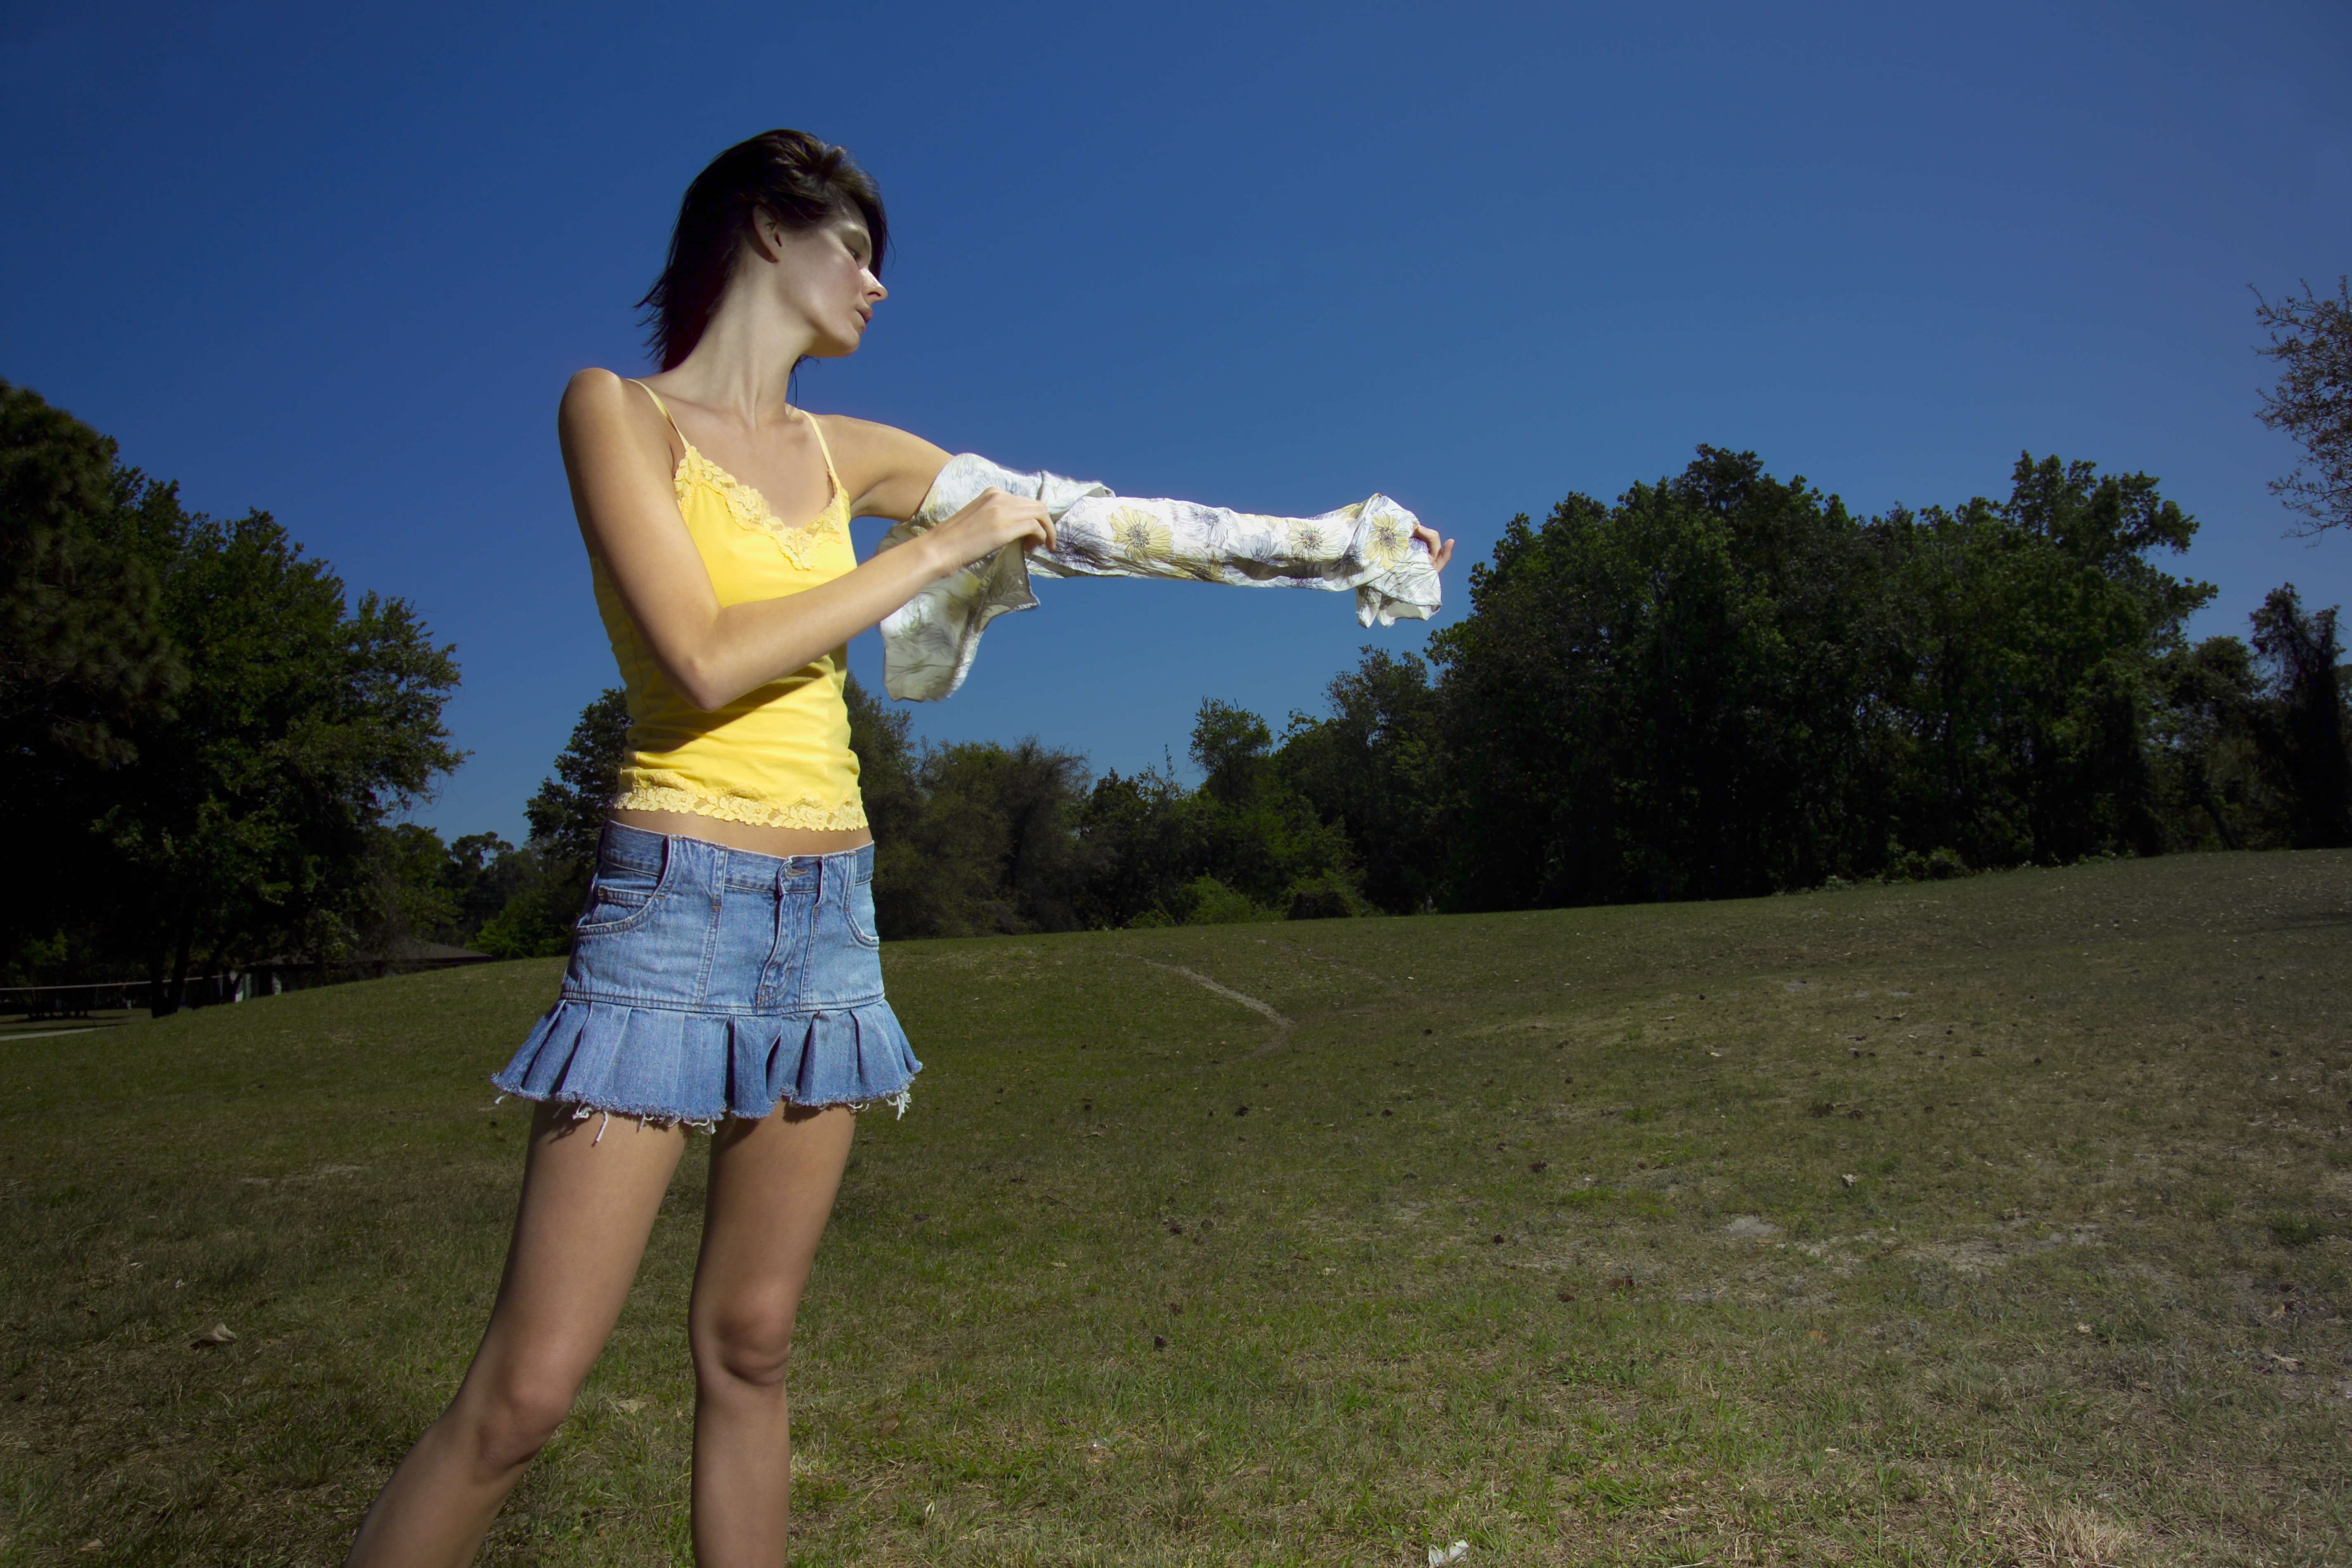
nature, grass, people, girl, summer, model, natural, park, posing, sunny, outside, dressing, wooman